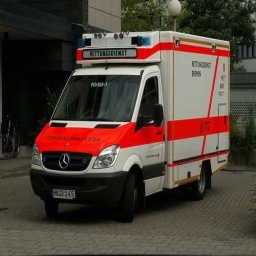
Label: ambulance